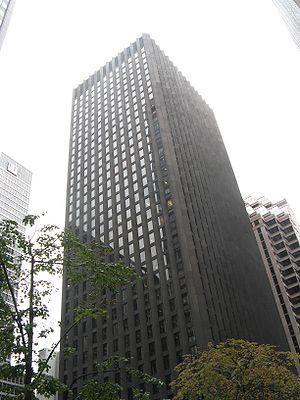
CBS Broadcasting Inc. est un important réseau de télévision commercial américain qui a débuté en tant que réseau de radio. Son nom est dérivé des initiales de l'ancien nom du réseau, Columbia Broadcasting System. Le réseau est parfois surnommé « Eye Network » en référence à la forme en oeil du logo de la compagnie. Il a également été appelé « The Tiffany Network », faisant allusion à l'entreprise de joaillerie Tiffany & Co. pour désigner la programmation dite « haut de gamme » de CBS au cours du mandat de son fondateur William S. Paley. Cela peut également faire référence à certaines émissions de CBS en couleur, tournées dans un ancien bâtiment de Tiffany & Co. à New York en 1950.
CBS Corporation est un conglomérat américain de médias. La société est dirigée par Leslie Moonves et son principal actionnaire est Sumner Redstone.
Le CBS Building, surnommé Black Rock en raison de son revêtement en granite noir, est un gratte-ciel de New York haut d'environ 150 m. Le bâtiment est conçu par l’architecte Eero Saarinen. Destiné à accueillir le siège social de la chaîne de télévision américaine Columbia Broadcasting System, sa construction s'est achevée en 1965.
Eero Saarinen est un architecte et designer américain d'origine finlandaise né le 20 août 1910 à Kirkkonummi et mort le 1ᵉʳ septembre 1961 à Ann Arbor.